Washington Navy Yard shooting

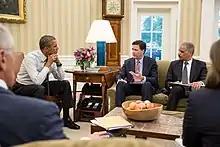
President Obama receives an update on the investigation of the shooting from FBI Director James Comey, left, and Attorney General Eric Holder in the Oval Office on September 17, 2013.

Shortly after news of the shooting broke, United States President Barack Obama pledged to ensure the perpetrators would be held responsible. Obama ordered flags at the White House, all public buildings and all military and naval posts, stations and vessels to be flown at half-staff until sunset on September 20. On September 17, Department of Defense officials laid a wreath at the Navy Memorial plaza in honor of the victims. In the wake of the shooting, President Obama called on Congress to revisit gun control legislation. On September 22, he attended a memorial service for the victims.